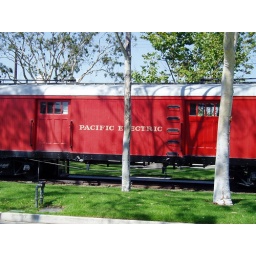
pacific red car in Seal Beach